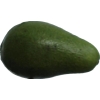
Label: green_avocado